Annie Russell

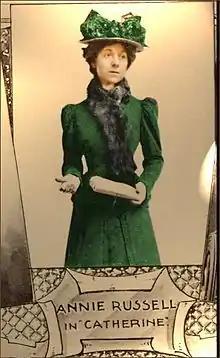
Annie Russell, English actress, in 1898

After an extended stay in Europe, Russell returned to the stage in Bret Harte's play "Sue". She later reprised this role in London in 1898 at the Garrick Theatre. In the interim, she appeared in "The Mysterious Mr. Bugle" as Betty Fondacre, "A Bachelor's Romance", "Salt of the Earth", and "Dangerfield '95." She performed many of her popular plays in London, including "Sue" and "The Mysterious Mr. Bugle". She fell ill partway through 1899 and in June of that year returned to the United States to rest. She did, however, appear in a few plays, in 1899, "Miss Hobbs" with Ann Gilbert and in 1900 in "A Royal Family".